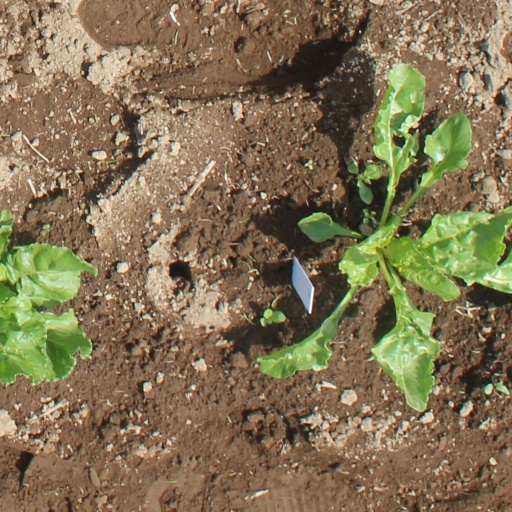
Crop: sugar beet